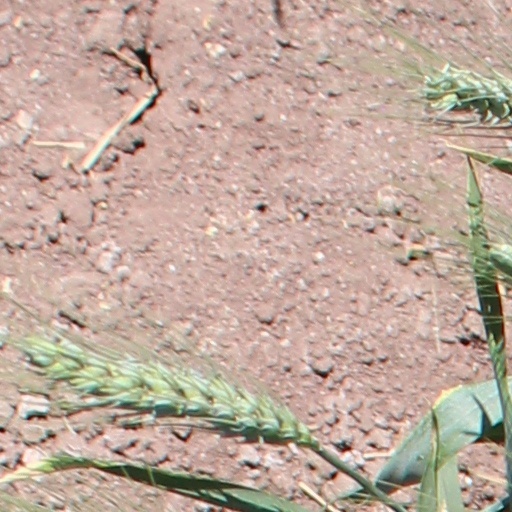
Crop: wheat